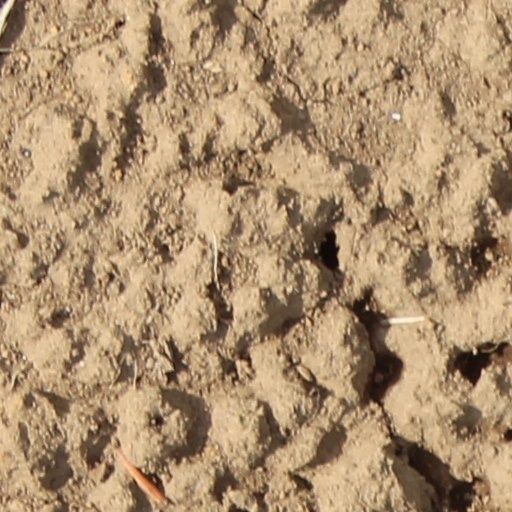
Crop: wheat